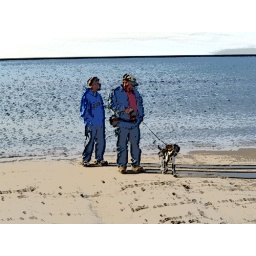
Cape Cod in April, walking the beach